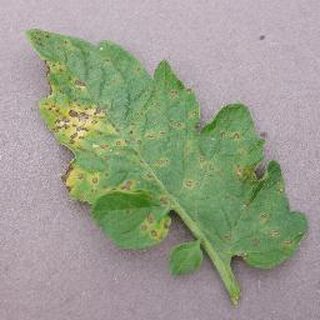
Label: tomato_septoria_leaf_spot